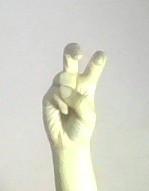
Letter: toot